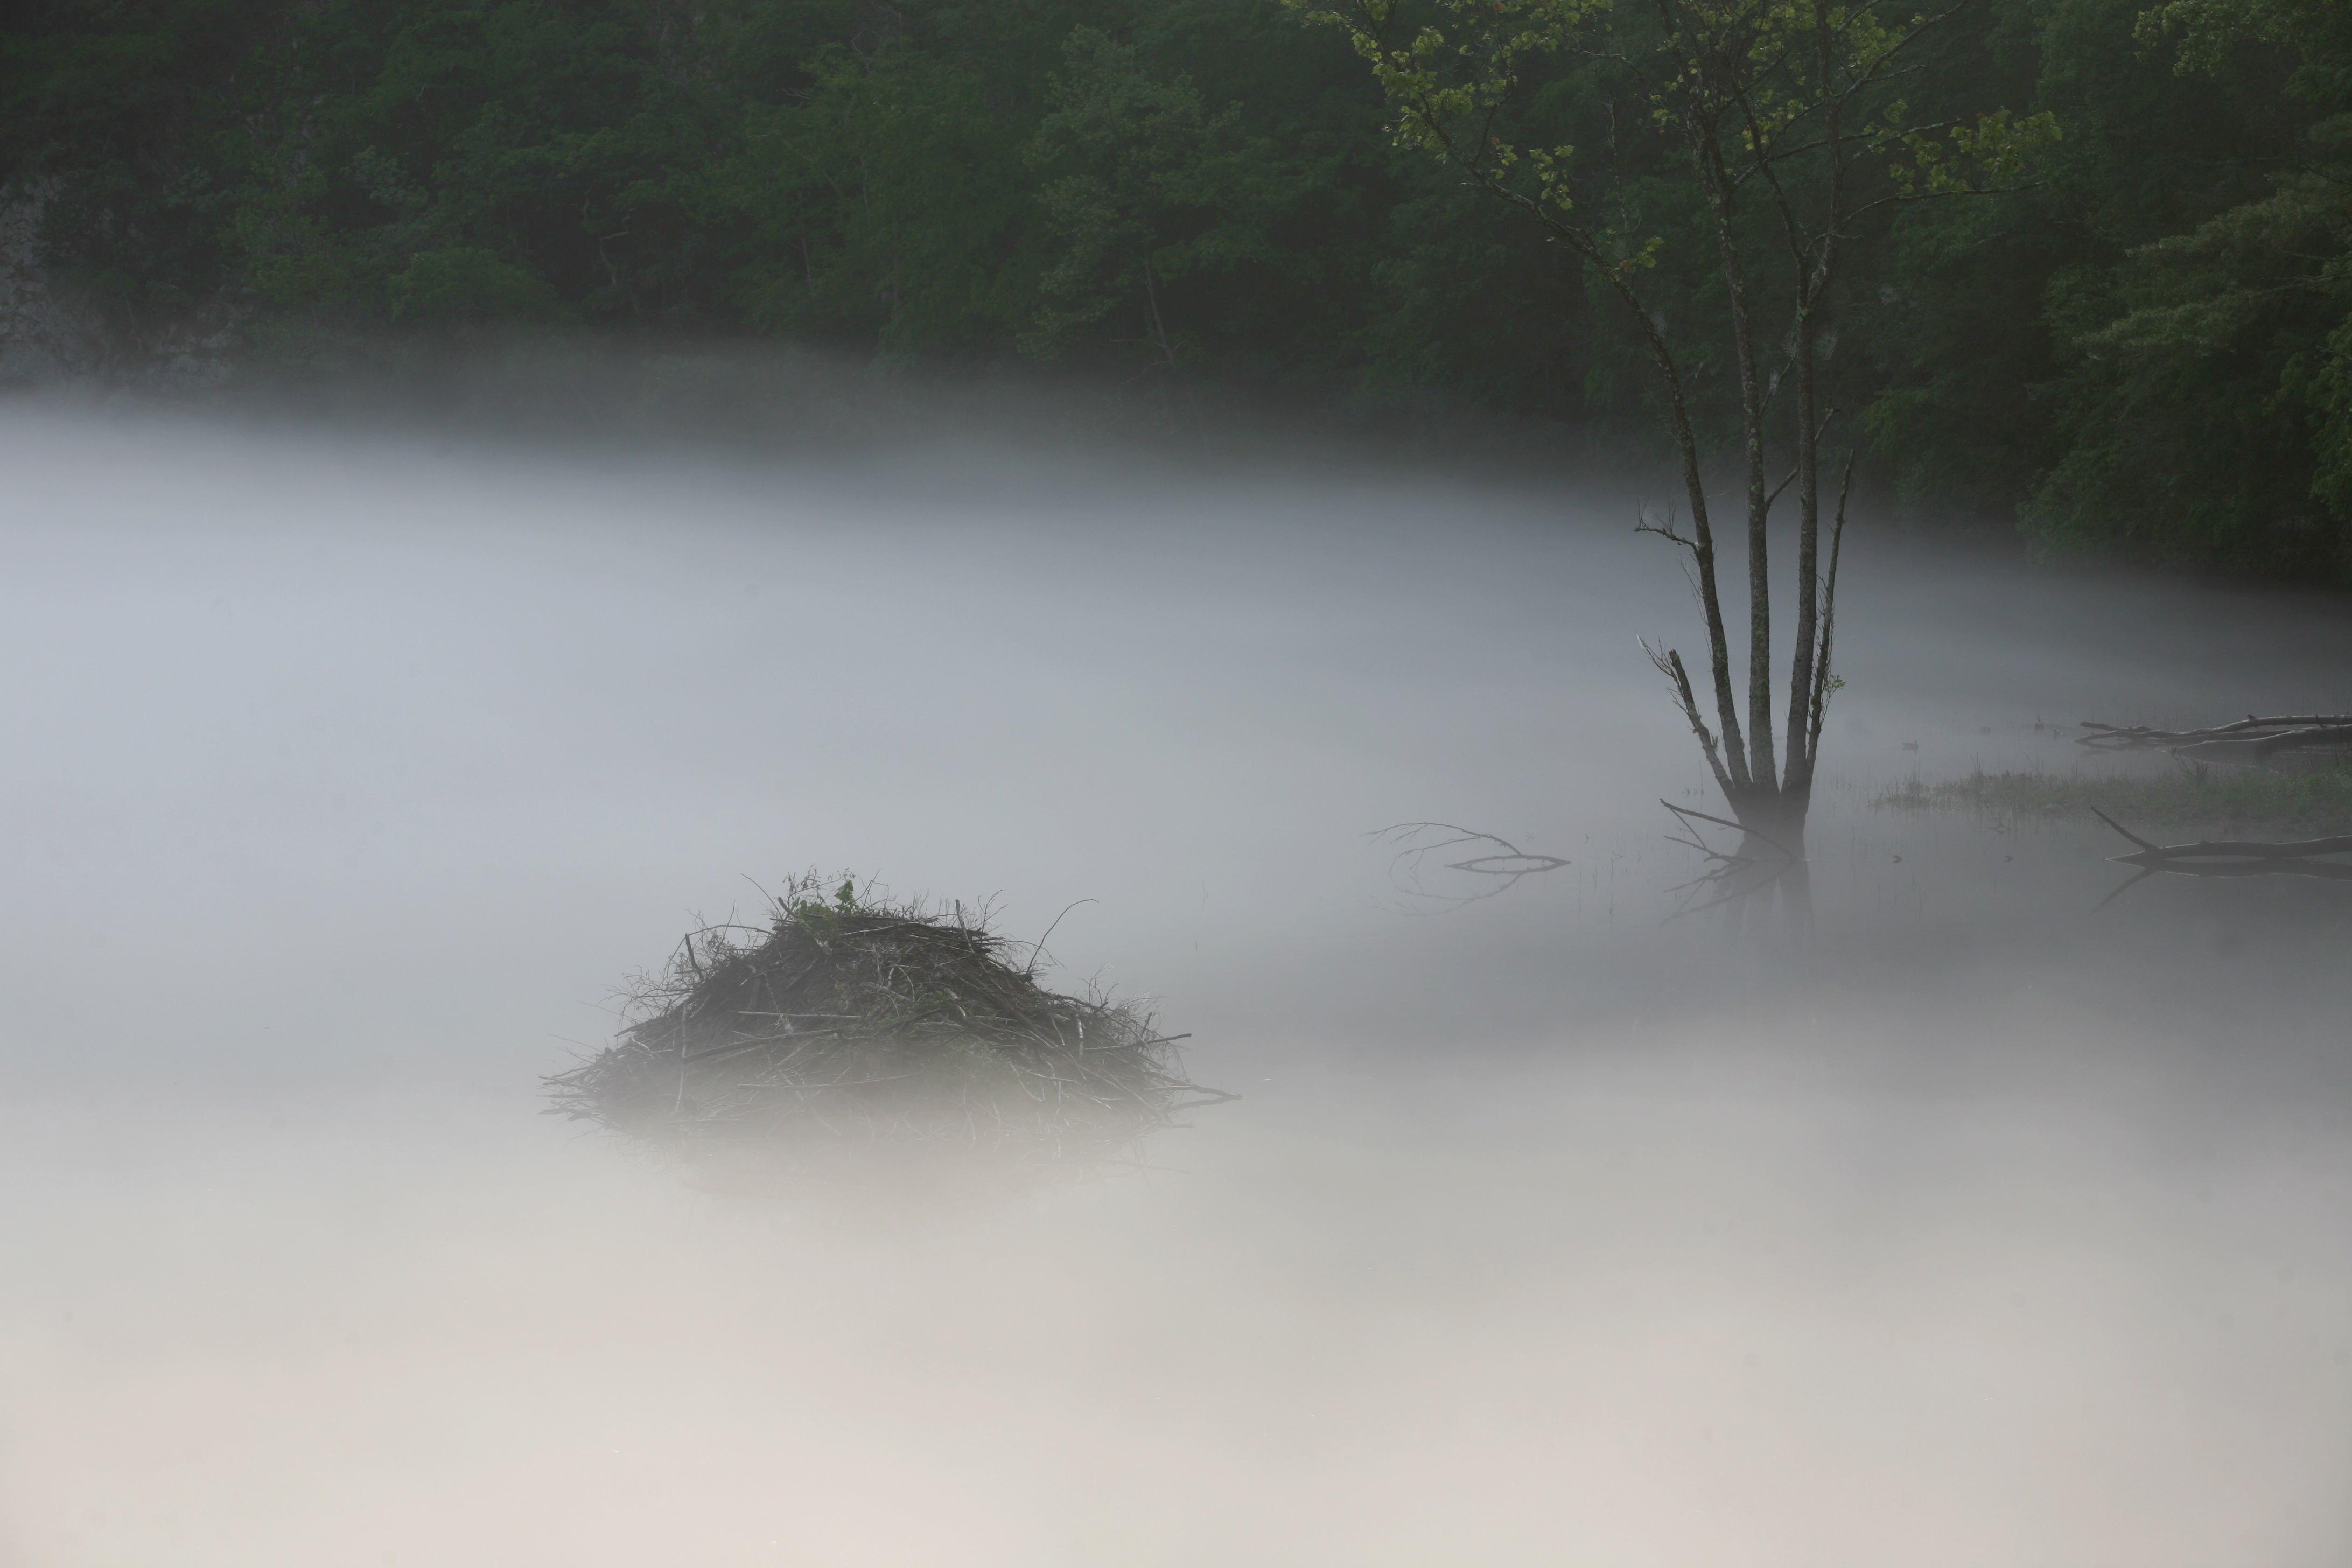
tree, water, nature, branch, snow, winter, fog, mist, sunlight, morning, reflection, weather, haze, freezing, atmospheric phenomenon